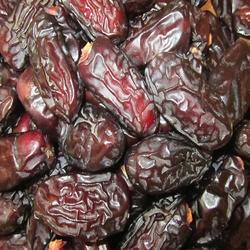
Label: Dates